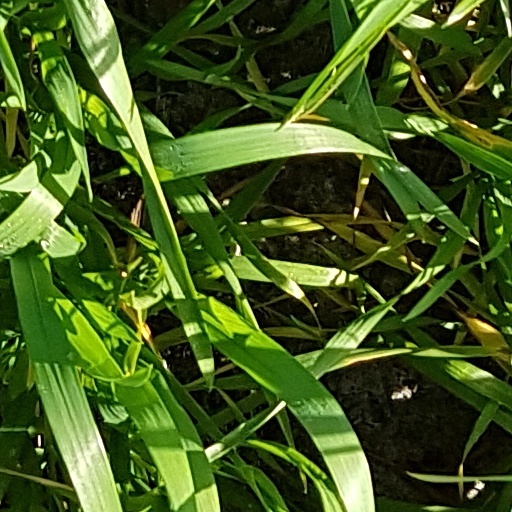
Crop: wheat